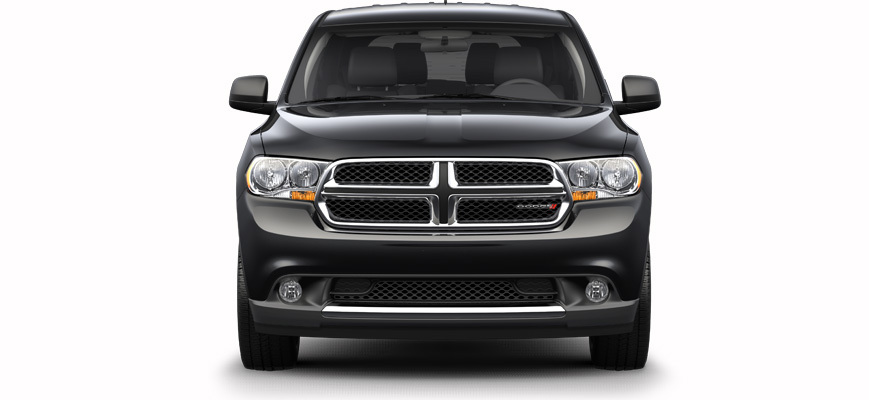
Car model: 2012 Dodge Durango SUV